Rosabell Laurenti Sellers

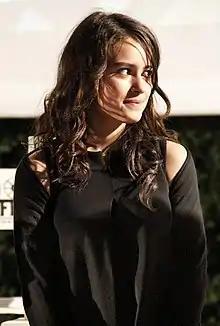
Sellers in 2013

Rosabell Laurenti Sellers (born March 27, 1996) is an American-Italian actress. She is best known for her roles as the titular character in the children's series "Mia and Me" and Tyene Sand in the television series "Game of Thrones".